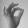
ASL letter: F